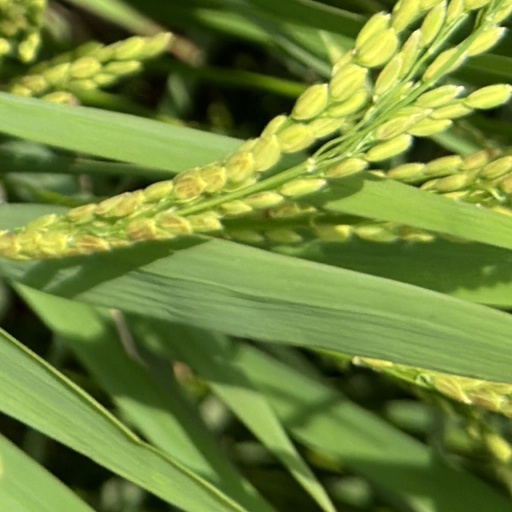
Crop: rice